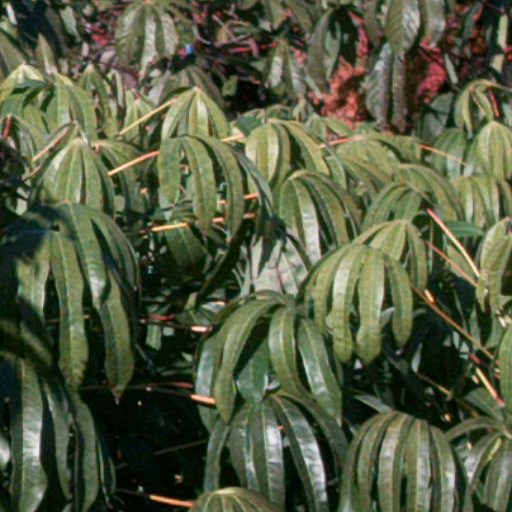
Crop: cassava